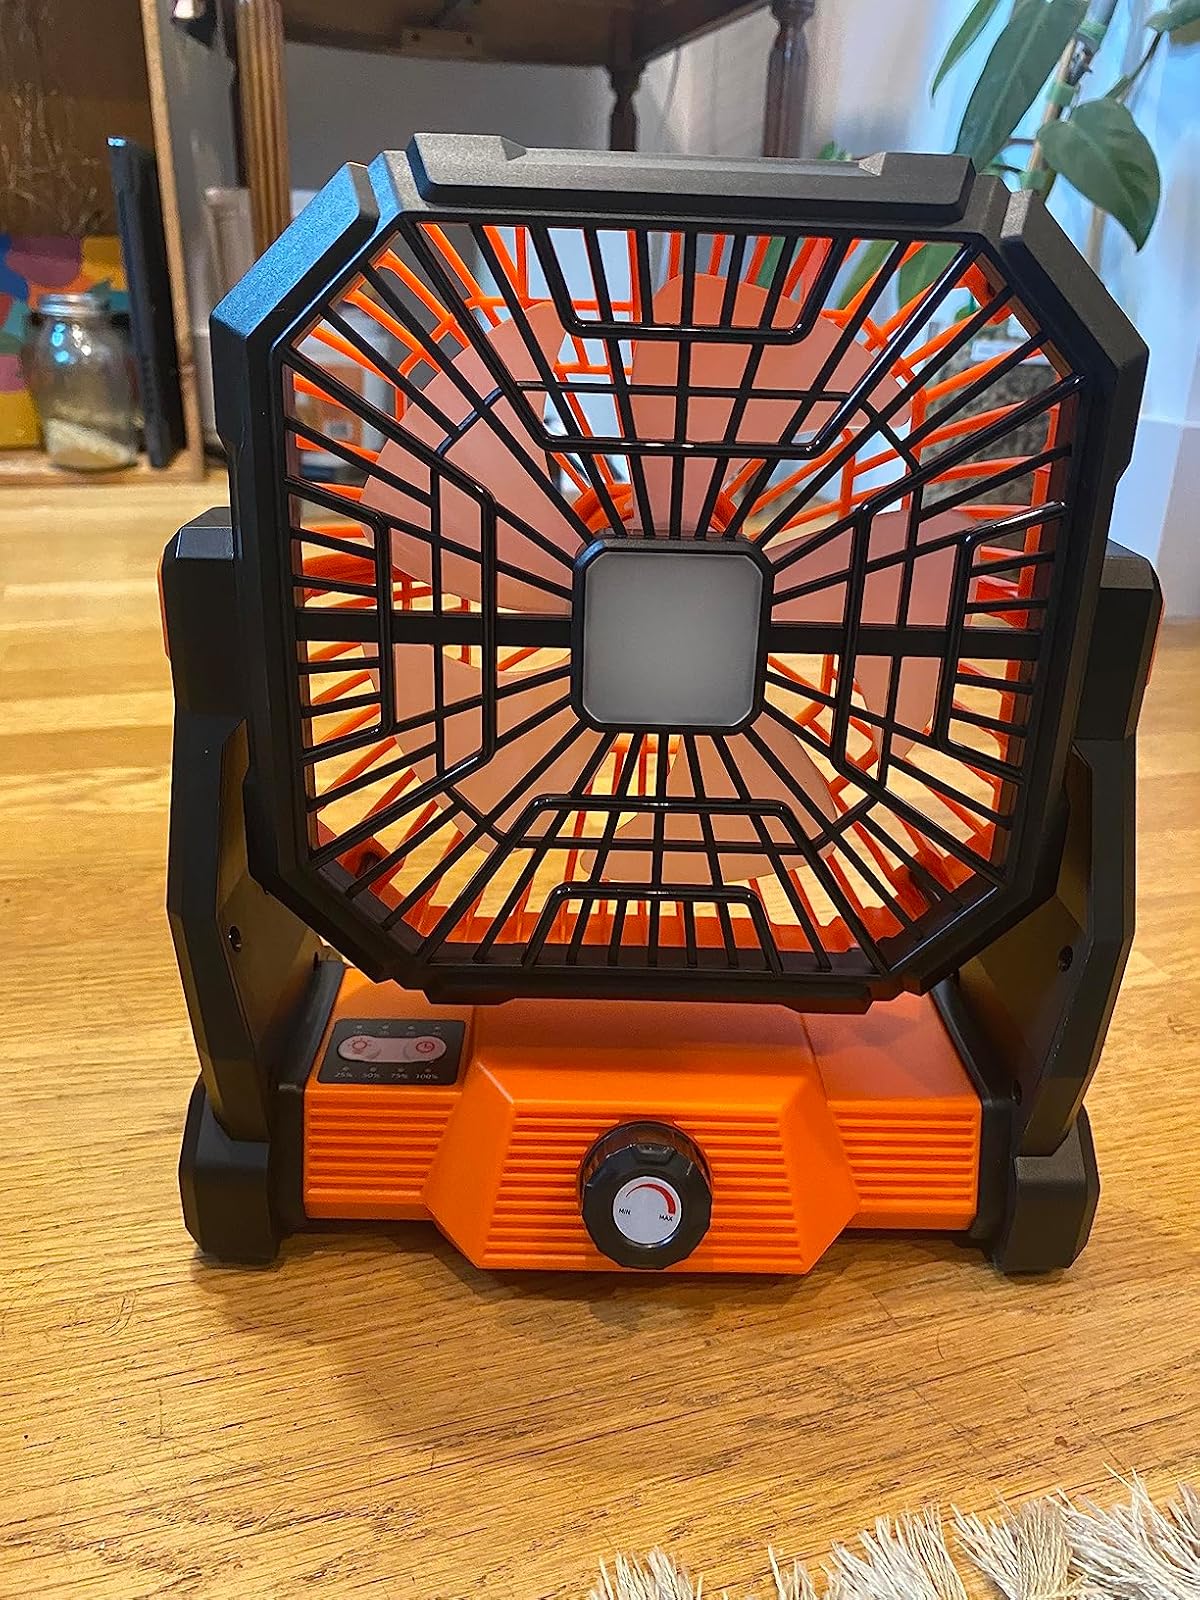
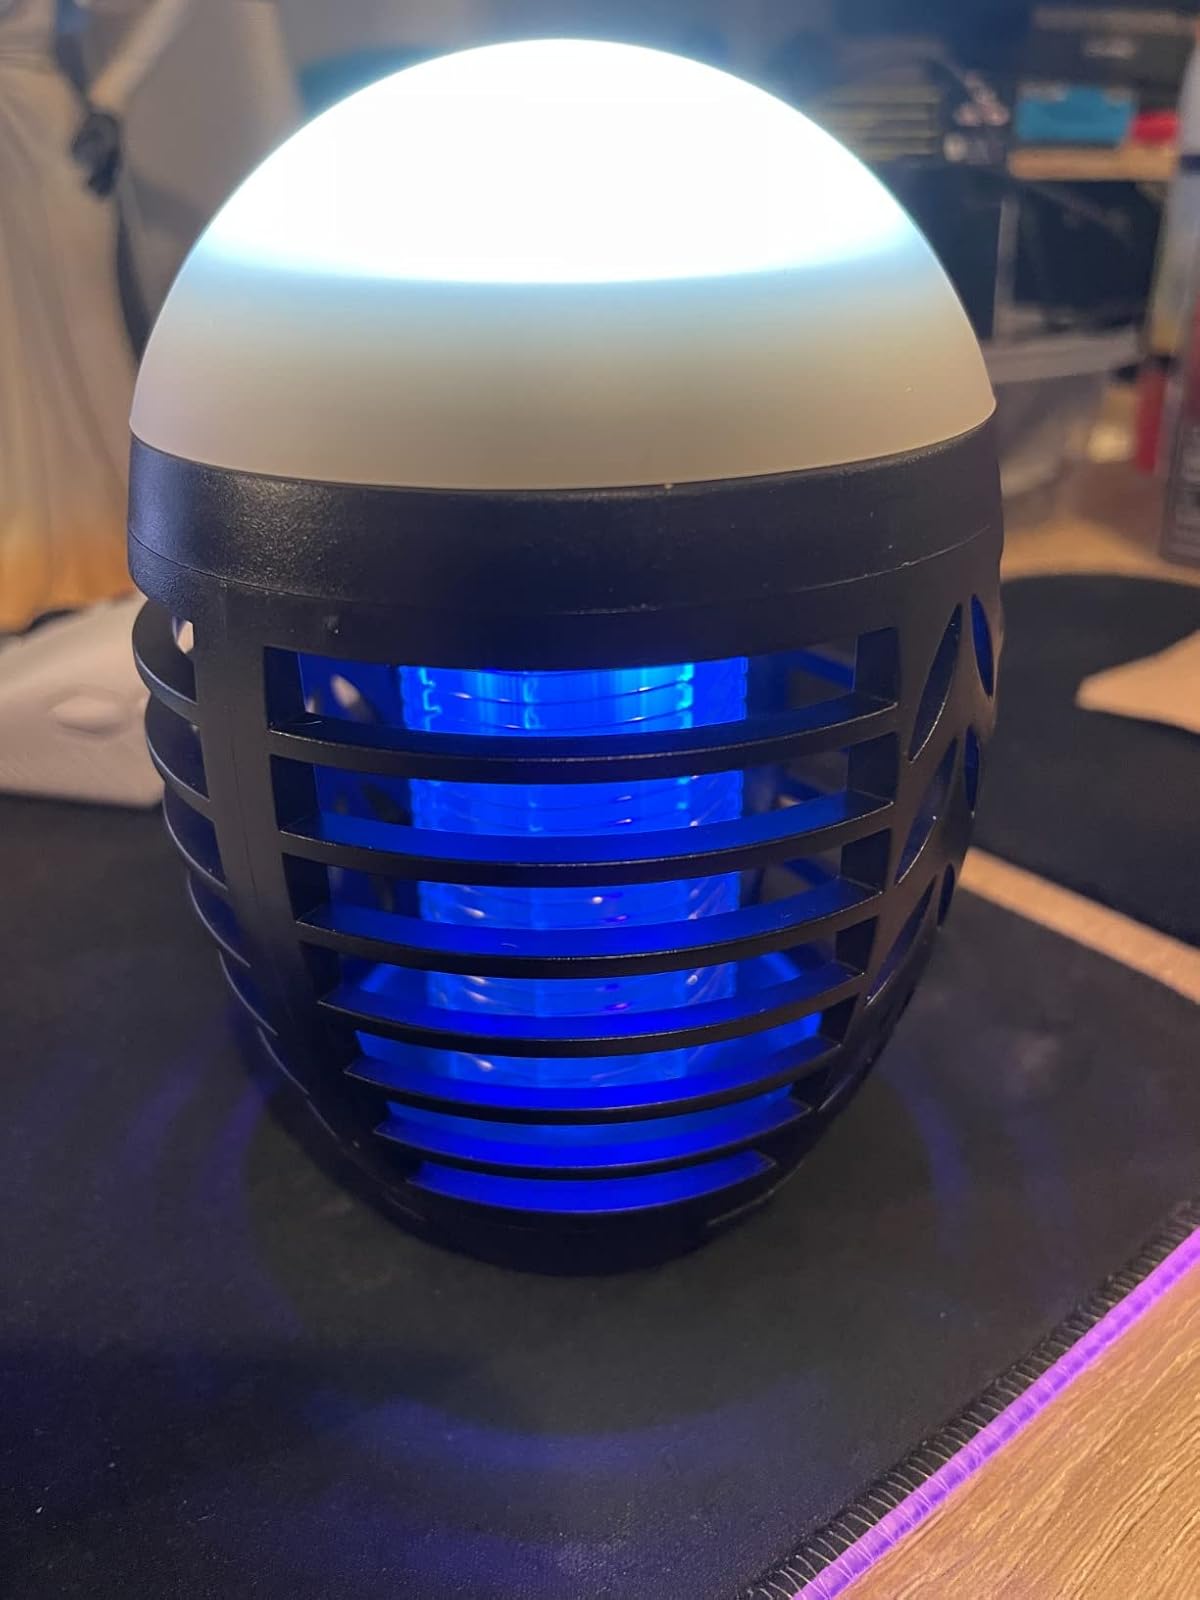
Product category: lantern
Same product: no